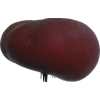
Label: nectarine_flat